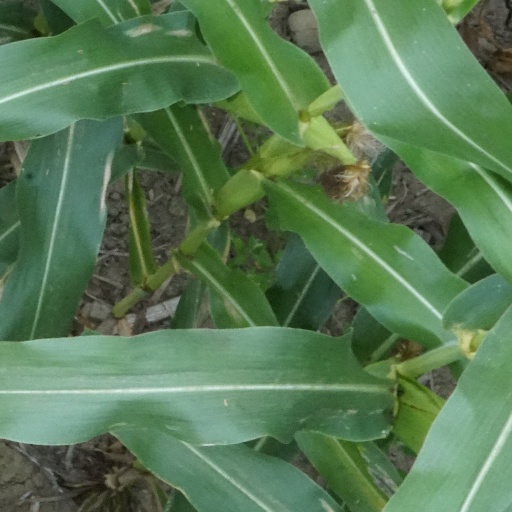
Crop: maize; corn